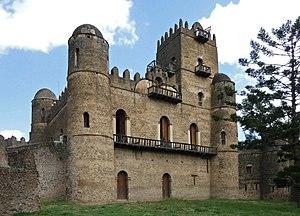
Le palais de Fasiladès dans le Fasil Ghebbi, Gondar, Éthiopie